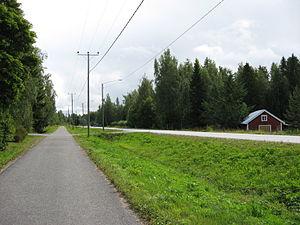
Piste cyclable et la route à Alskat au village de Grönvik en Korsholm, Finlande. Suomi: Pyörätie ja Alskatintie Mustasaaren Grönvikin kylässä, Suomessa. Svenska: Cykelväg och Alskatvägen i Grönvik by i Korsholm, Finland.